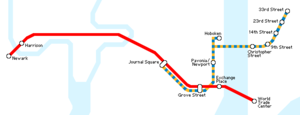
Port Authority Trans-Hudson / Betjening
Kort over PATH-linjer (late-night hours and on weekends/holidays)
Port Authority Trans-Hudson, også kendt som PATH, er en undergrundsbane der forbinder Manhattan, New York med New Jersey, og betjener Jersey City, Hoboken, Harrison og Newark. Den er drevet af Port Authority of New York and New Jersey. Mange af PATH stationer er forbundet med New York City Subway, Newark Light Rail og Hudson-Bergen Light Rail stationer, men der er ingen overgange da de fire systemer drives selvstændigt.